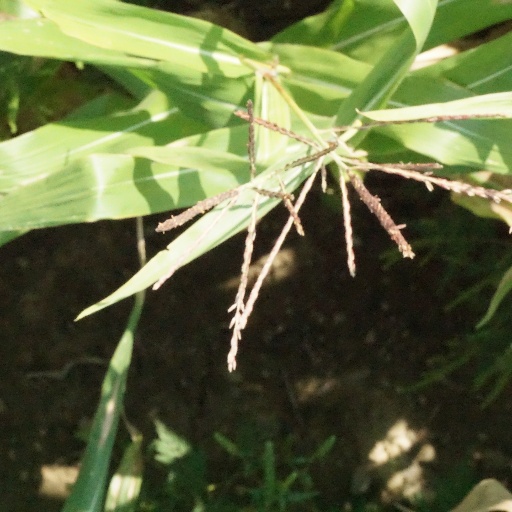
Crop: maize; corn